Niels Frederiksen

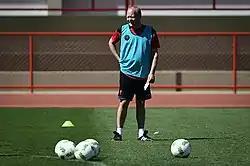
Frederiksen in 2017

In August 2015, Frederiksen was named manager of the Denmark under-21 team, signing a two-year contract. In his first game in charge, they lost 1–2 to Germany in a friendly at Stadion Lohmühle in Lübeck, Schleswig-Holstein. Under Frederiksen, Denmark qualified for the UEFA European Under-21 Championship in 2017 and 2019, where they were knocked out in the group stages, finishing third and second, respectively.